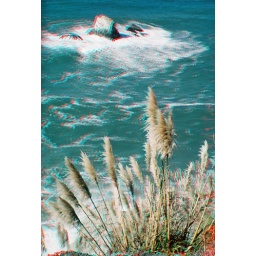
The beach along Highway 1 near Pacifica California. Use your red/blue glasses to see the 3D